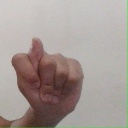
अक्षर: ट